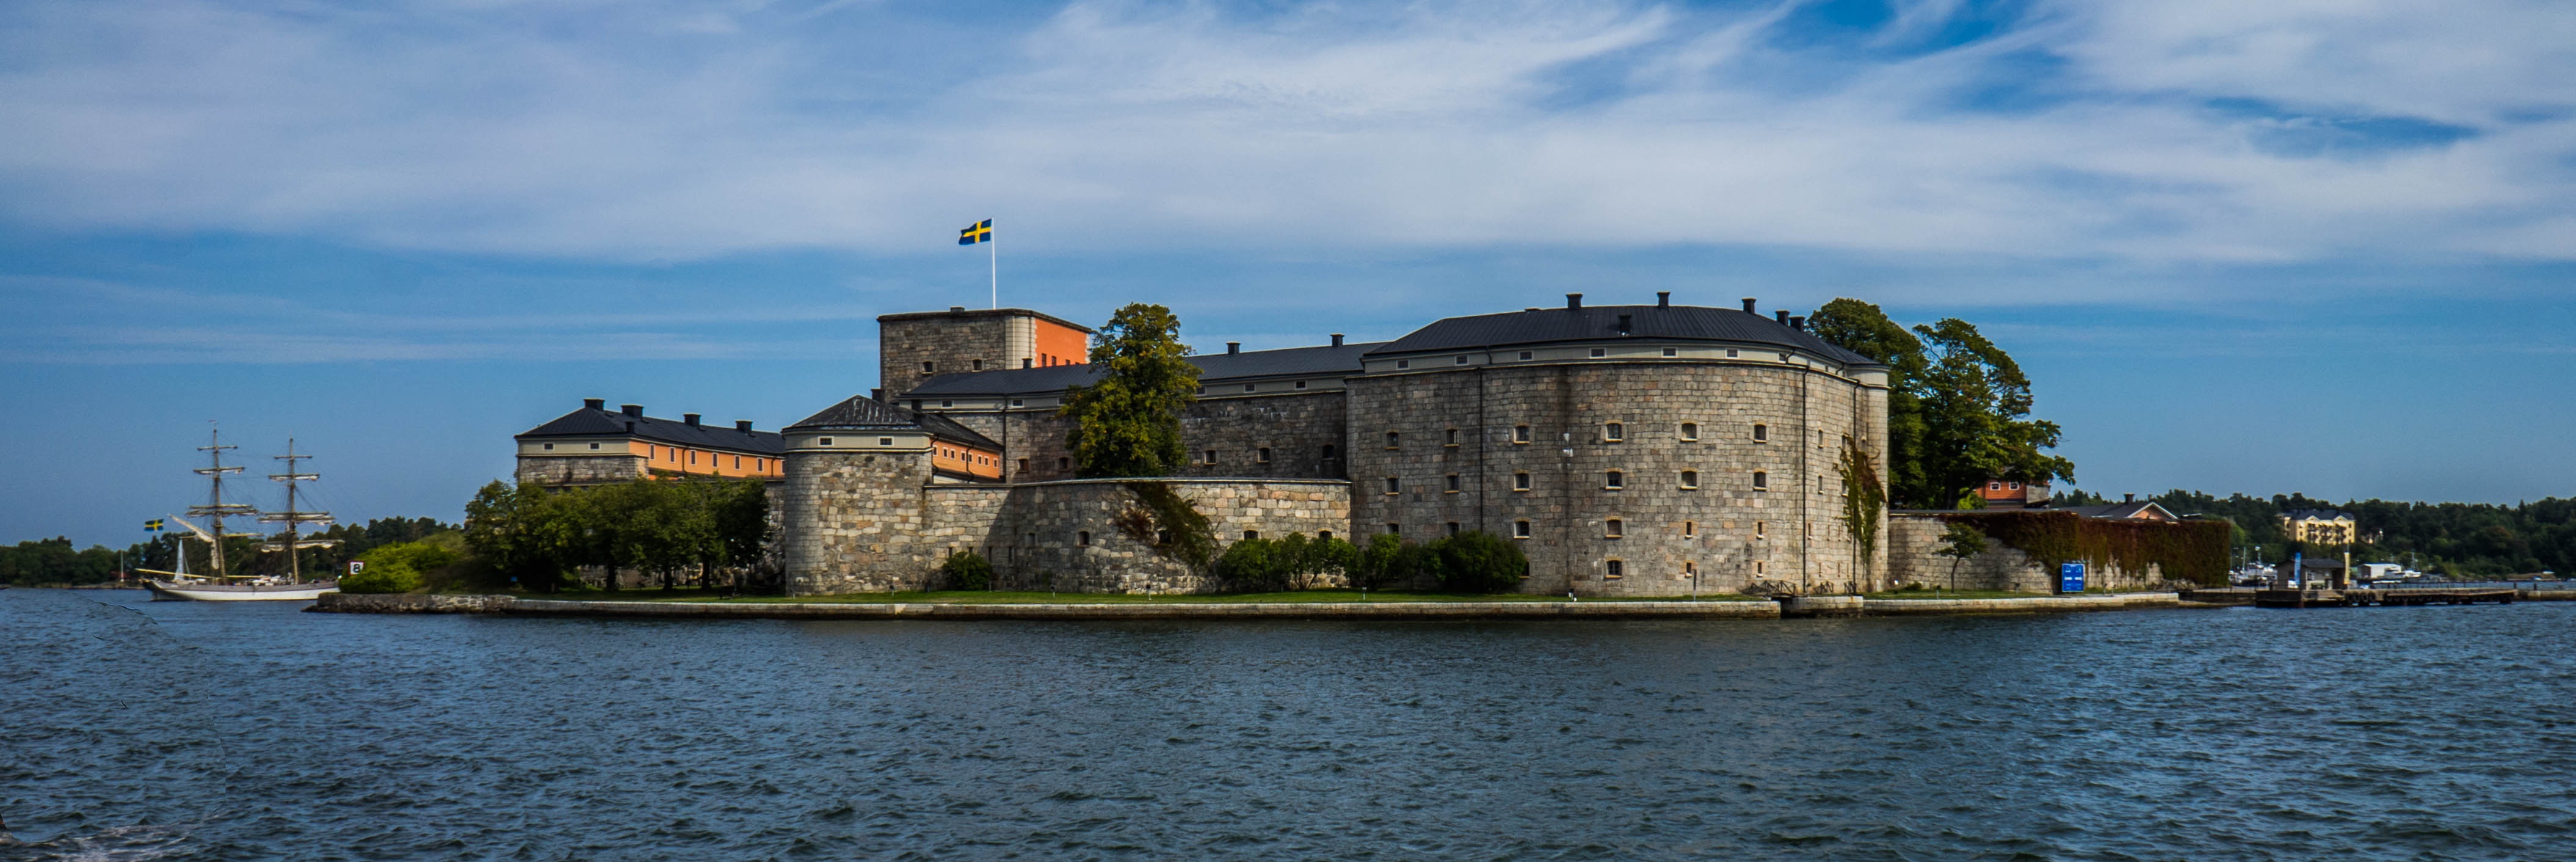
sea, coast, water, architecture, building, chateau, tower, bay, castle, landmark, fortress, sweden, fort, stockholm, scandinavia, vaxholm